Anglo-American Club Zürich

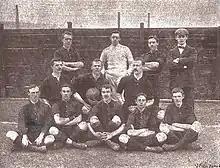
The championship-winning team of 1899

They competed in the inaugural 1898–99 Swiss Serie A season organized by the Swiss Football Association (which several members were also part of), where they were crowned champions after beating Old Boys Basel 7–0 in the finals, winning a prize of 400 francs. In the following season, the club struggled with membership numbers due to its nature as a student association, retaining players for a short amount of time. Nevertheless, they finished 3rd in 1899–1900, but were forced to dissolve in 1900 due to the aforementioned shortage of members. Consequently, certain players moved to teams such as FC Basel and Servette, some of whom eventually joined to form the "Anglo-American" "Wanderers" to compete in the 1903–04 season"."